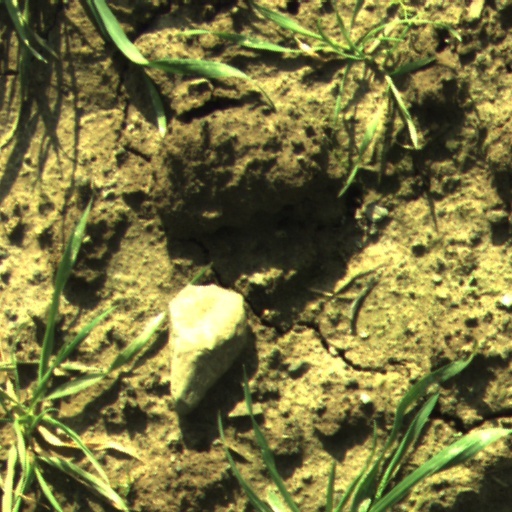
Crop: wheat